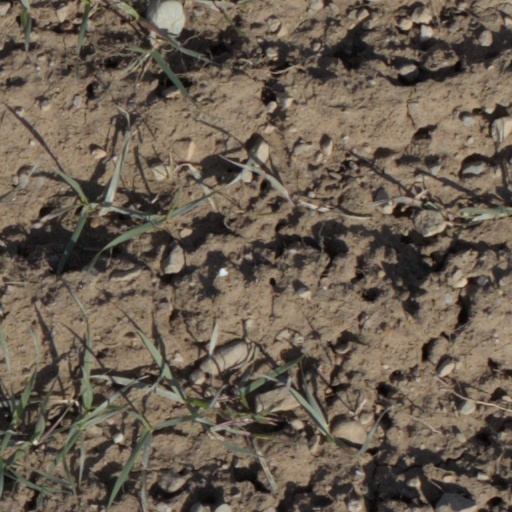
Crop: wheat